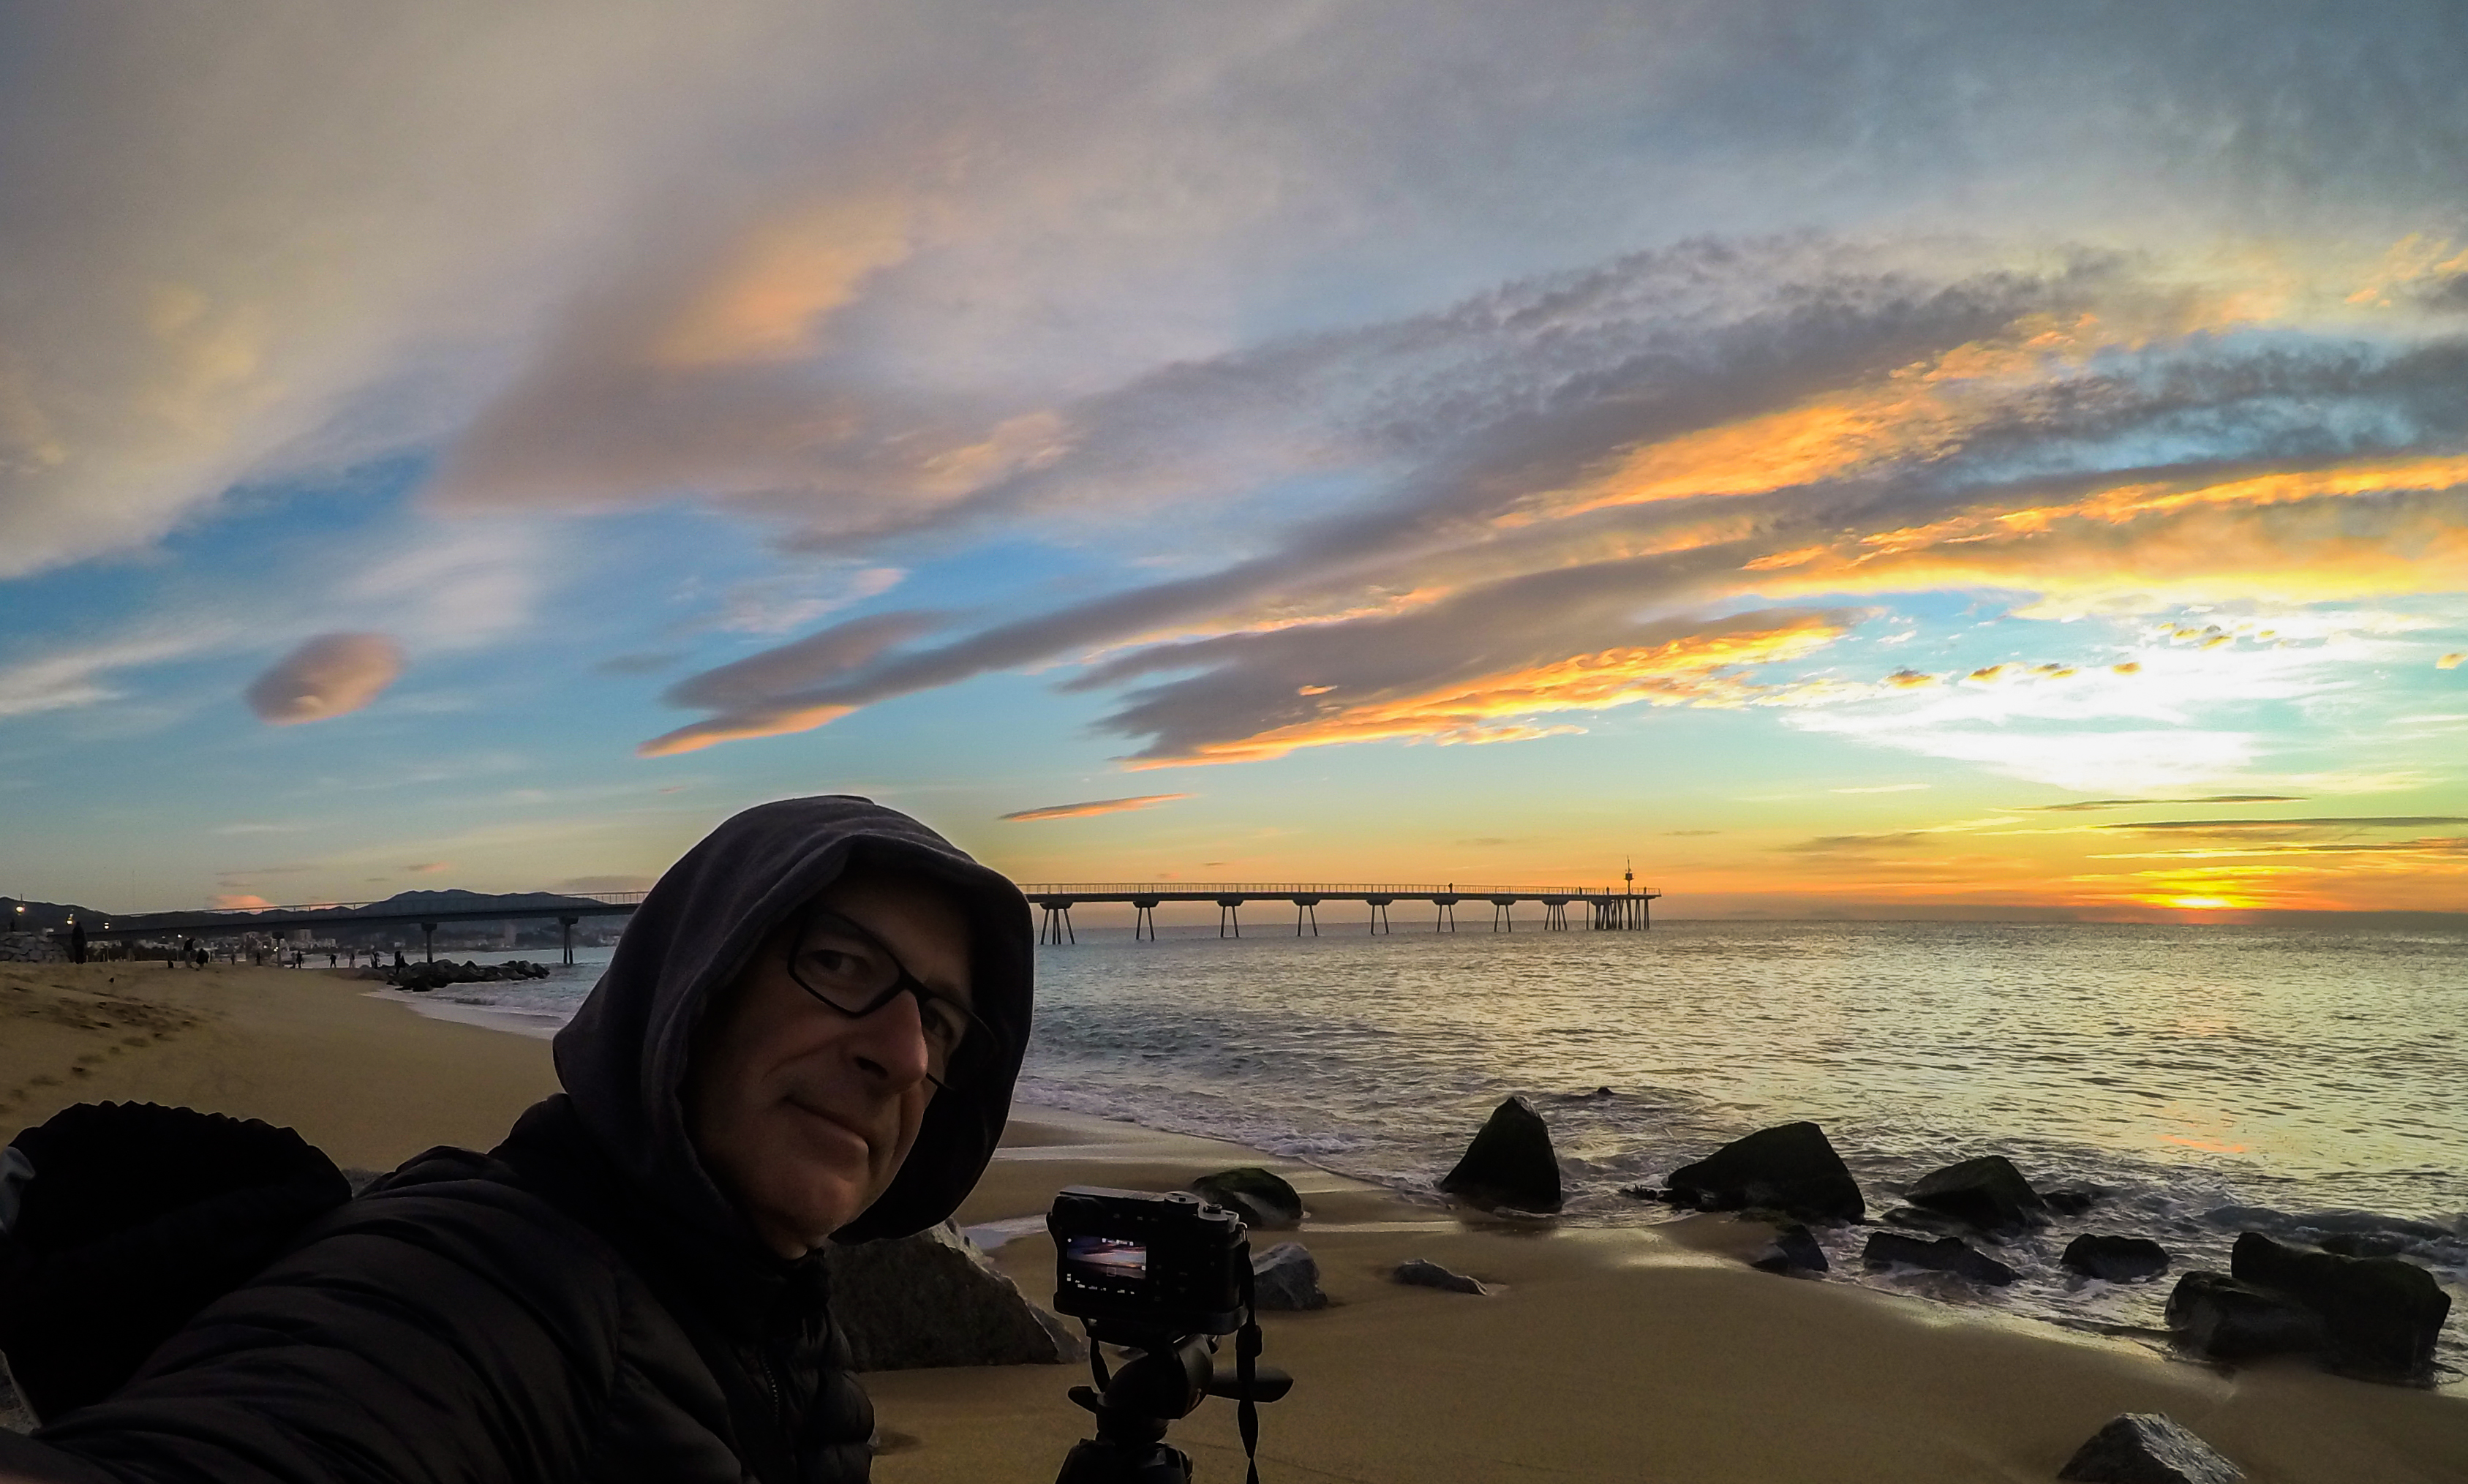
time, dawn, photo, man, city, bridge, sky, sea, cloud, body of water, sunset, horizon, water, sunrise, ocean, reflection, beach, vacation, evening, sun, shore, morning, dusk, coast, meteorological phenomenon, wave, sunlight, calm, sand, afterglow, tourism, fun, landscape